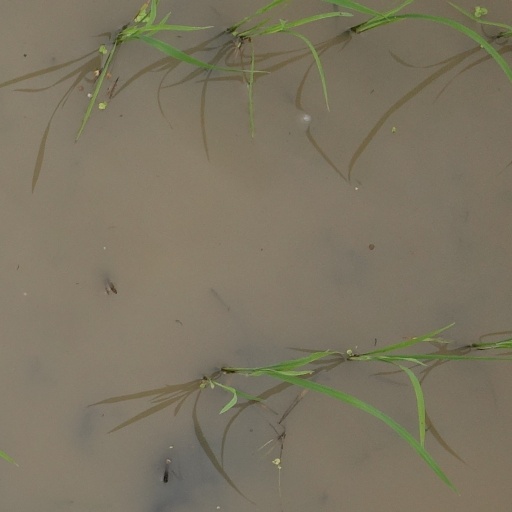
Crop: rice